T. J. Goree

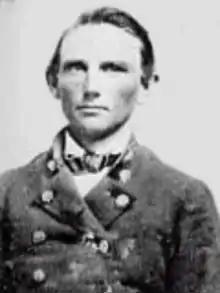

Thomas Jewett Goree (November 14, 1835 – March 5, 1905) was a Confederate Captain in the First Corps, Army of Northern Virginia during the American Civil War. By the end of the war he was promoted to the rank of captain. He was one of Lt. General James Longstreet's most trusted aides.